List of county exclaves in England and Wales 1844–1974

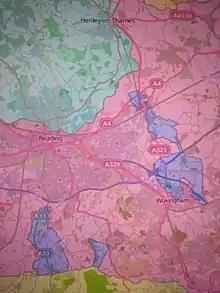
Exclaves of Wiltshire (lilac) near Reading, Berkshire. (Historic County Borders Project)

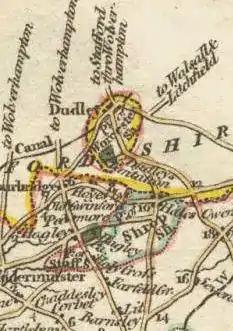
Dudley, shown on an 1814 map as an exclave of Worcestershire surrounded by Staffordshire. Also note the exclave of Shropshire at Halesowen, which was abolished by the Counties (Detached Parts) Act 1844

The historic county was well provided with exclaves. After 1844, six survived with three small satellite exclaves making a total of nine. Twenty-nine were abolished in 1844, although several were tiny (pre-1844 total 38, legal 8; post-1844 total 9, legal 6):